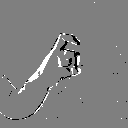
ASL letter: x